Government Medical College, Thrissur

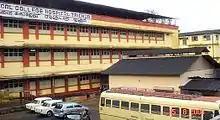
The old Medical College building, which is currently the District hospital

The clinical departments started functioning on 22 October 1983 in the erstwhile District Hospital & Maternity Hospital buildings in Thrissur City. On 1 April 1985, the entire District Hospital was taken over. Construction of the 300 bedded Medical College Chest Hospital at Mulamgunnathukavu was completed in 1987. The primary health centre of Tholur was taken over by the college in 1986, for regular training of medical students in community and preventive care. Ollur and Erumappetty primary health centres were also made available for training purposes. Construction of the 400-bed new medical college hospital was started in 1995.